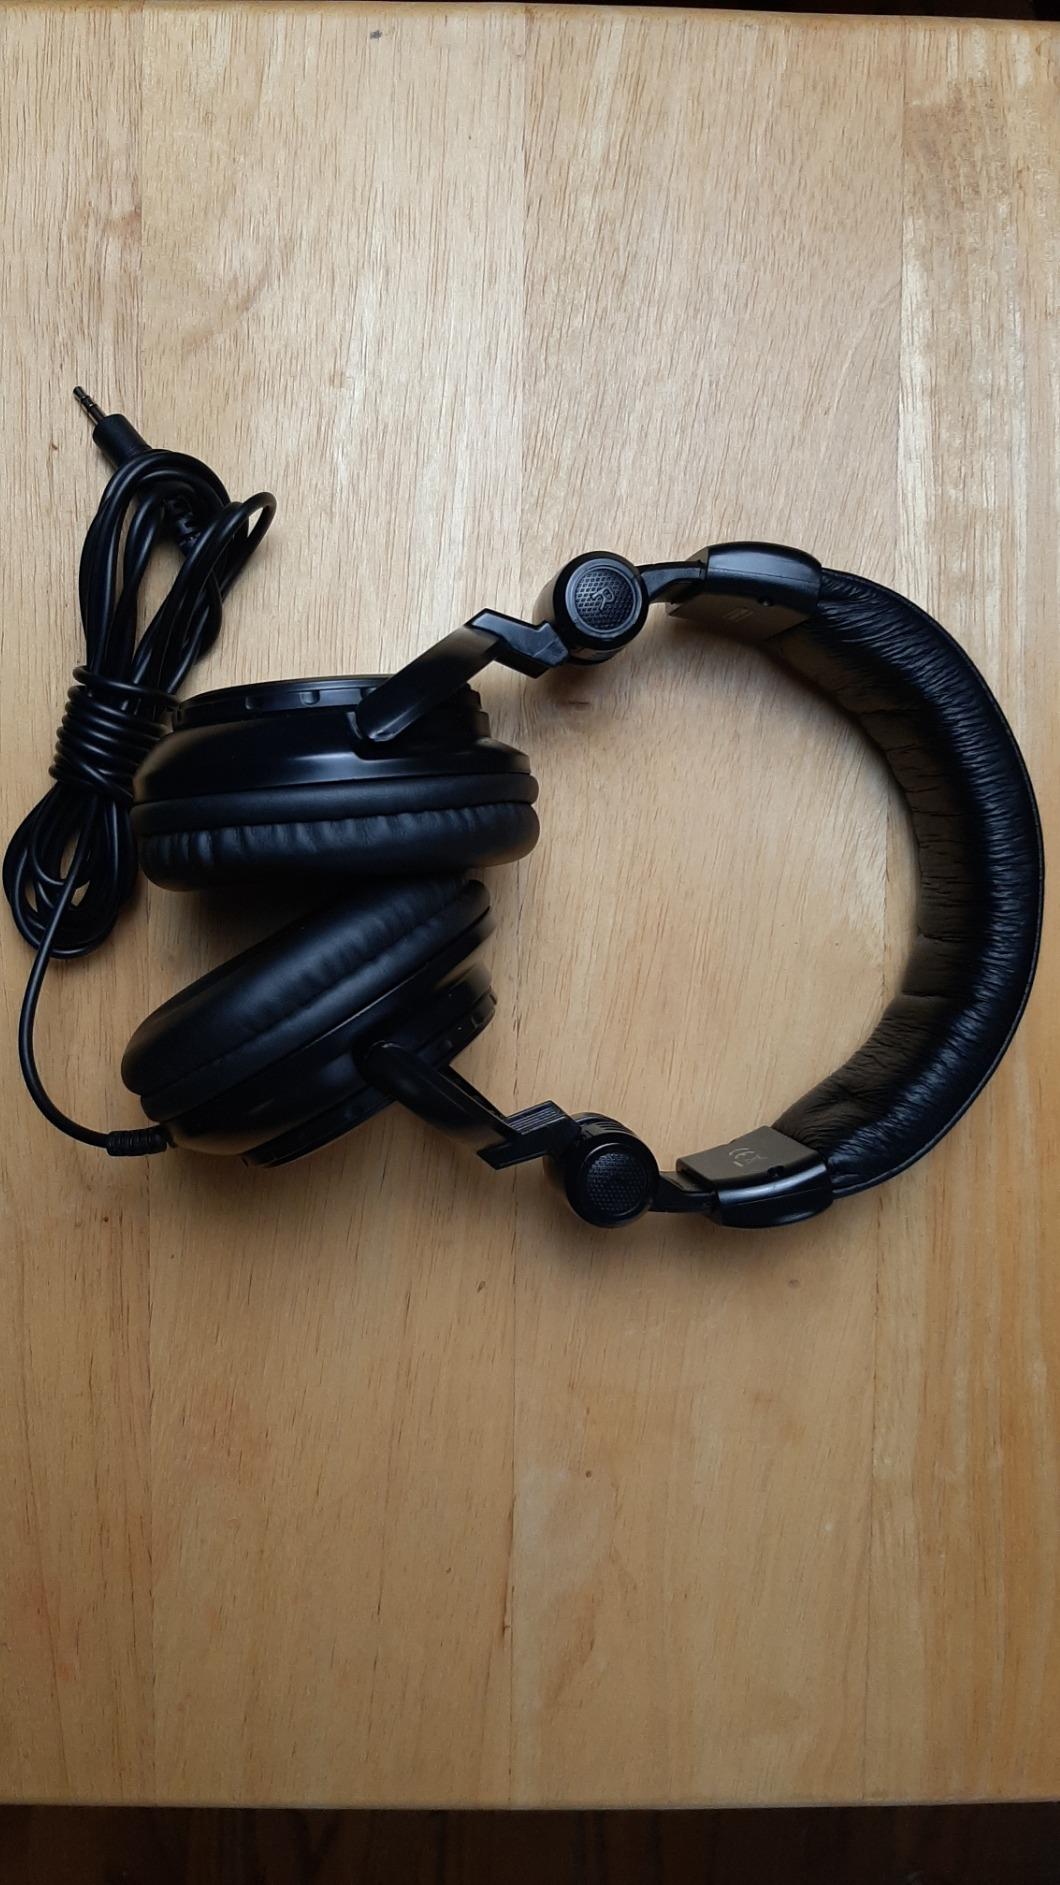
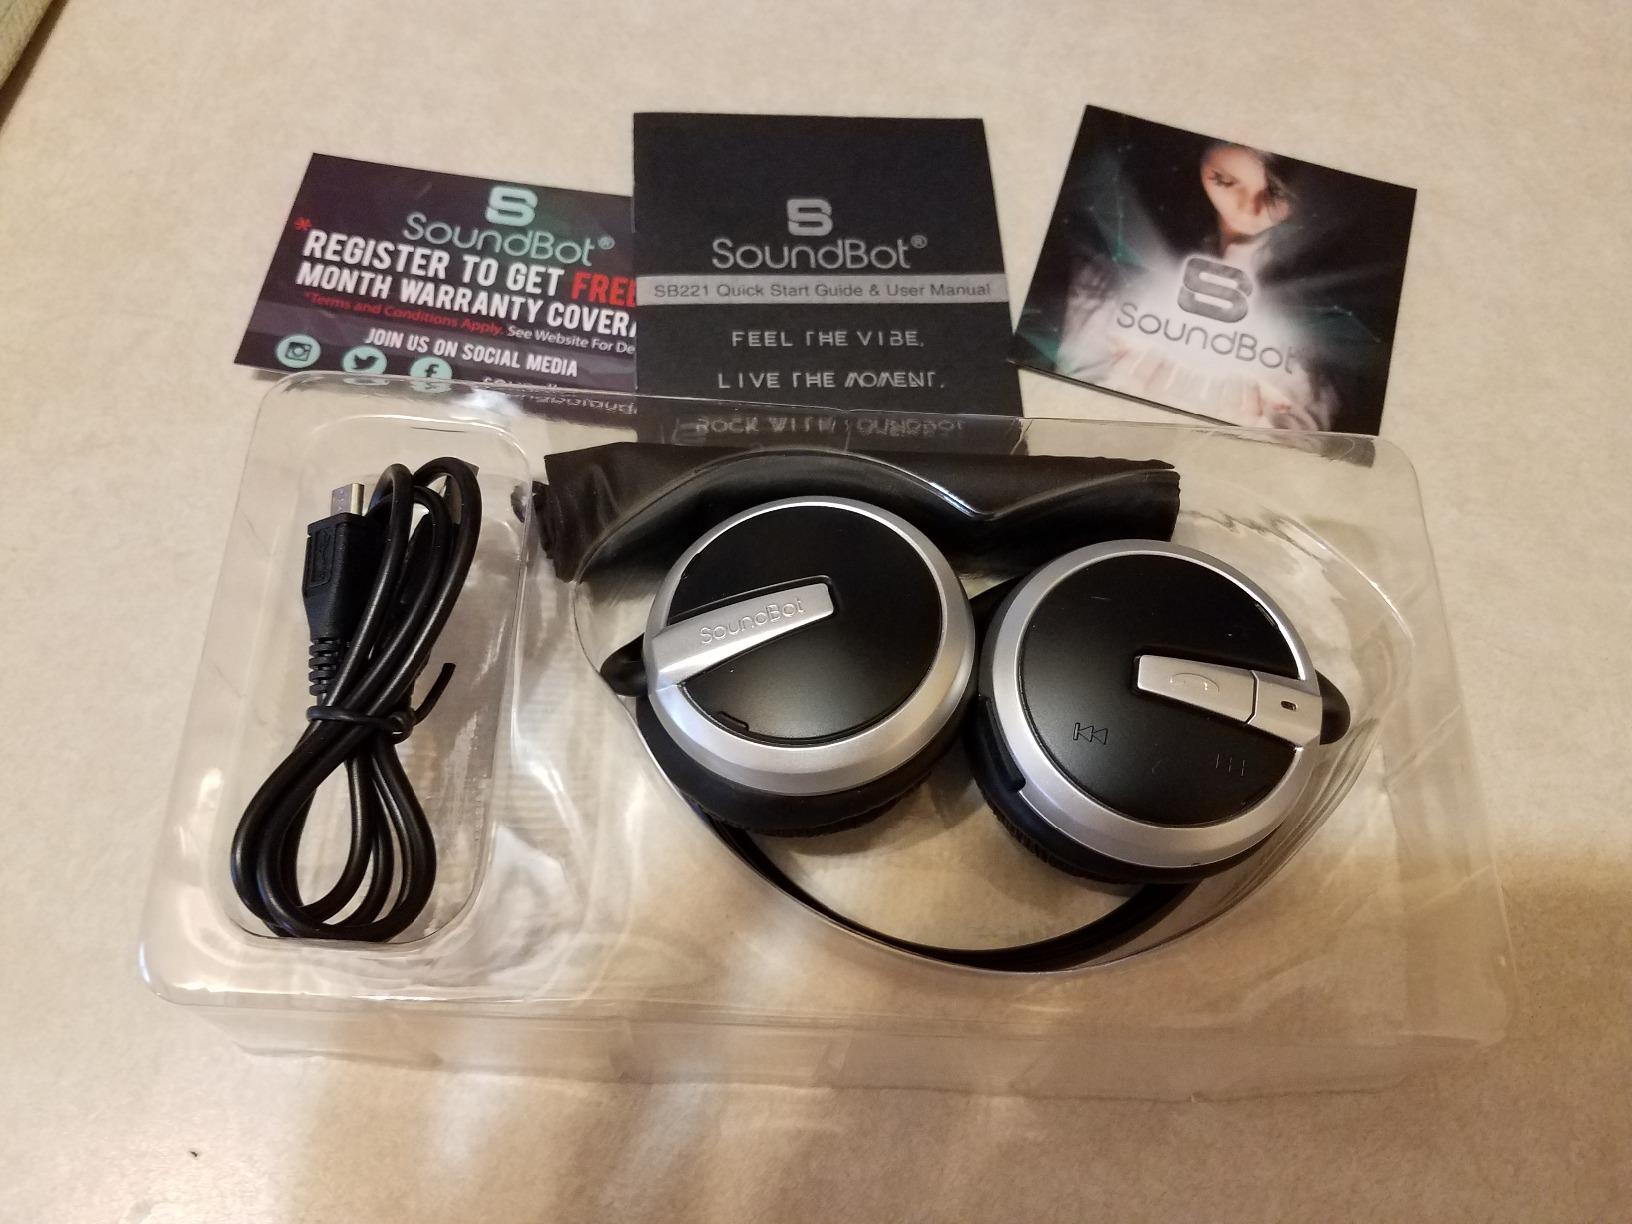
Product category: headphones
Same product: no